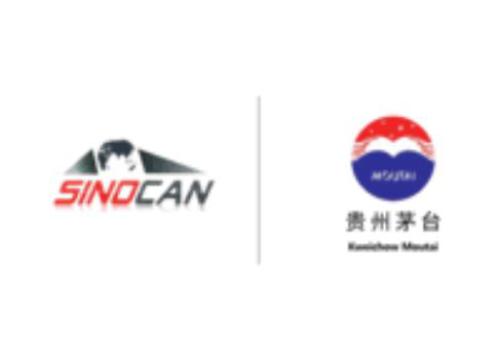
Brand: moutai
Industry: Food